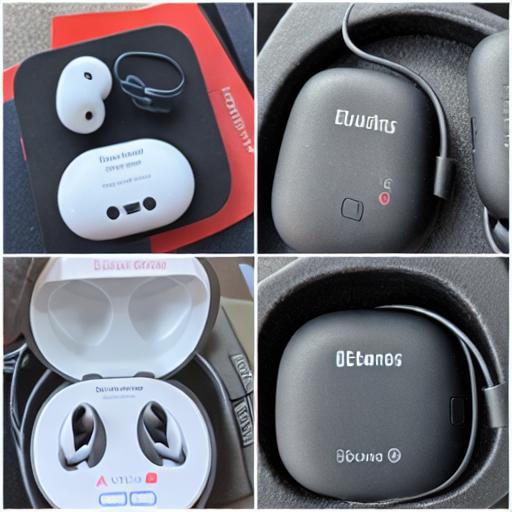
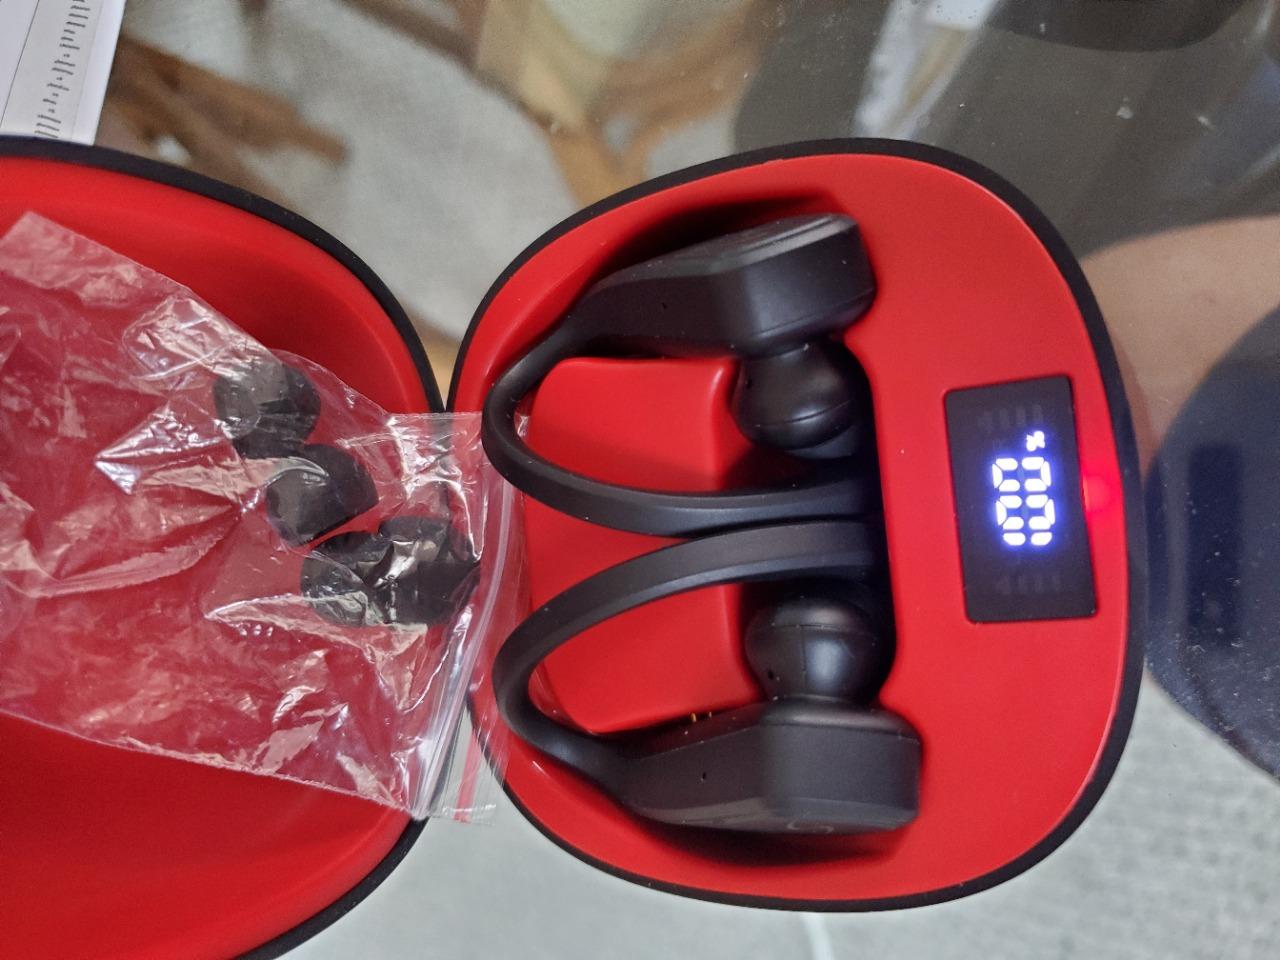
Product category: earbuds
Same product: no